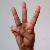
The image shows a hand gesture representing the letter 'W' in Indian Sign Language.